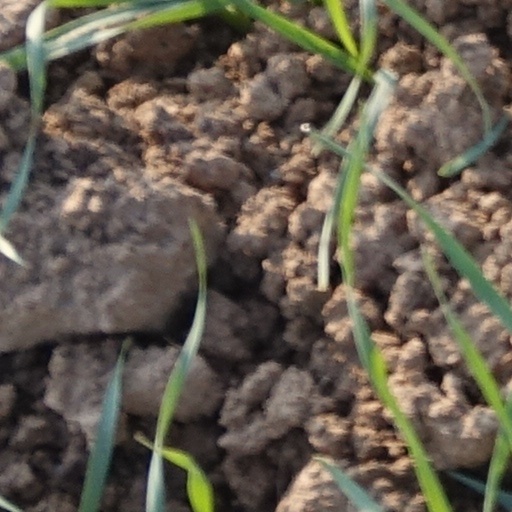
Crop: wheat